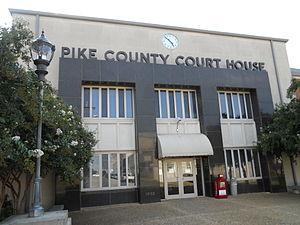
La ville américaine de Troy est le siège du comté de Pike, dans l’Alabama. En 2008, elle comptait 14 482 habitants.